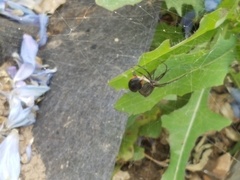
Species: Lactrodectus_hesperus